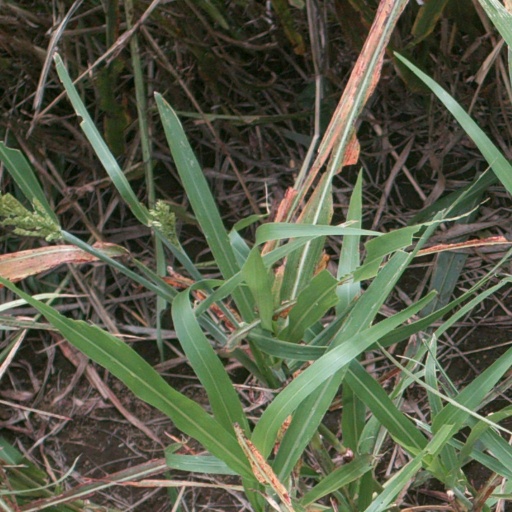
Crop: sorghum